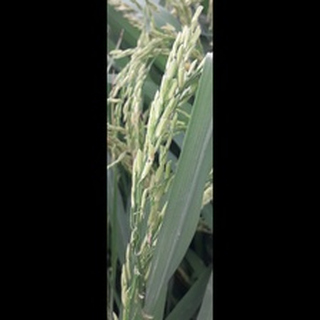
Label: healthy_rice